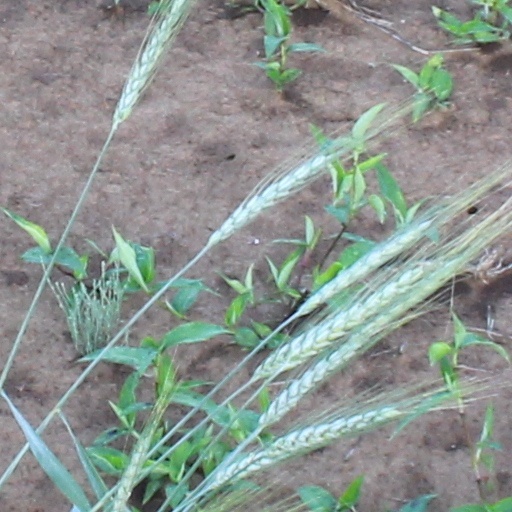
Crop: wheat